Klee Passage

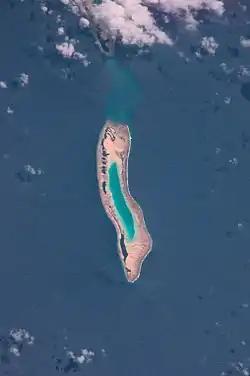
Knox atoll and Klee Passage

Klee Pass is a shallow, 3 nautical mile-wide channel of water which separates Knox Atoll from Mili Atoll in the Marshall Islands.